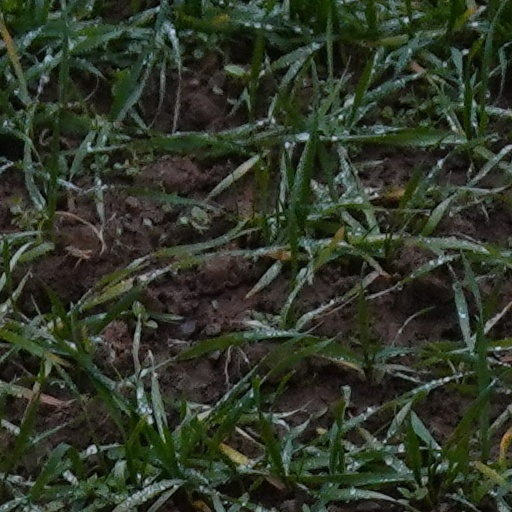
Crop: wheat